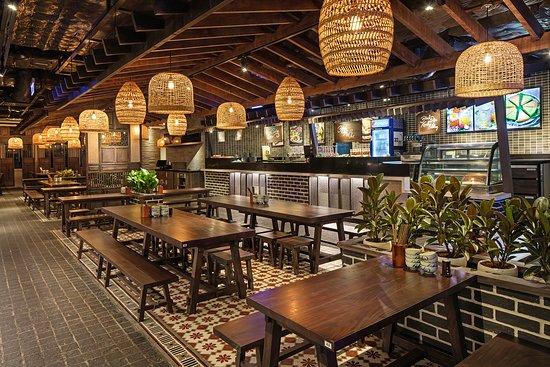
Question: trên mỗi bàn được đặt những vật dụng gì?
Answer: trên mỗi bàn được đặt một lọ đũa và hai chồng chén